Return to the Beloved

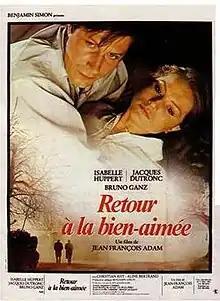
Film poster

Return to the Beloved is a 1979 French drama film directed by Jean-François Adam. Starring Isabelle Huppert, Jacques Dutronc and Bruno Ganz, it tells the story of a man who tries to win back his ex-wife by framing her new husband for murder.